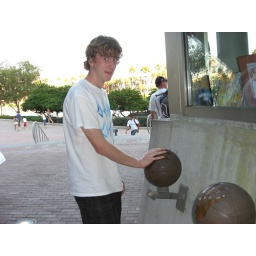
Oliver tries his hands in the basket ball that have famous players handprints.